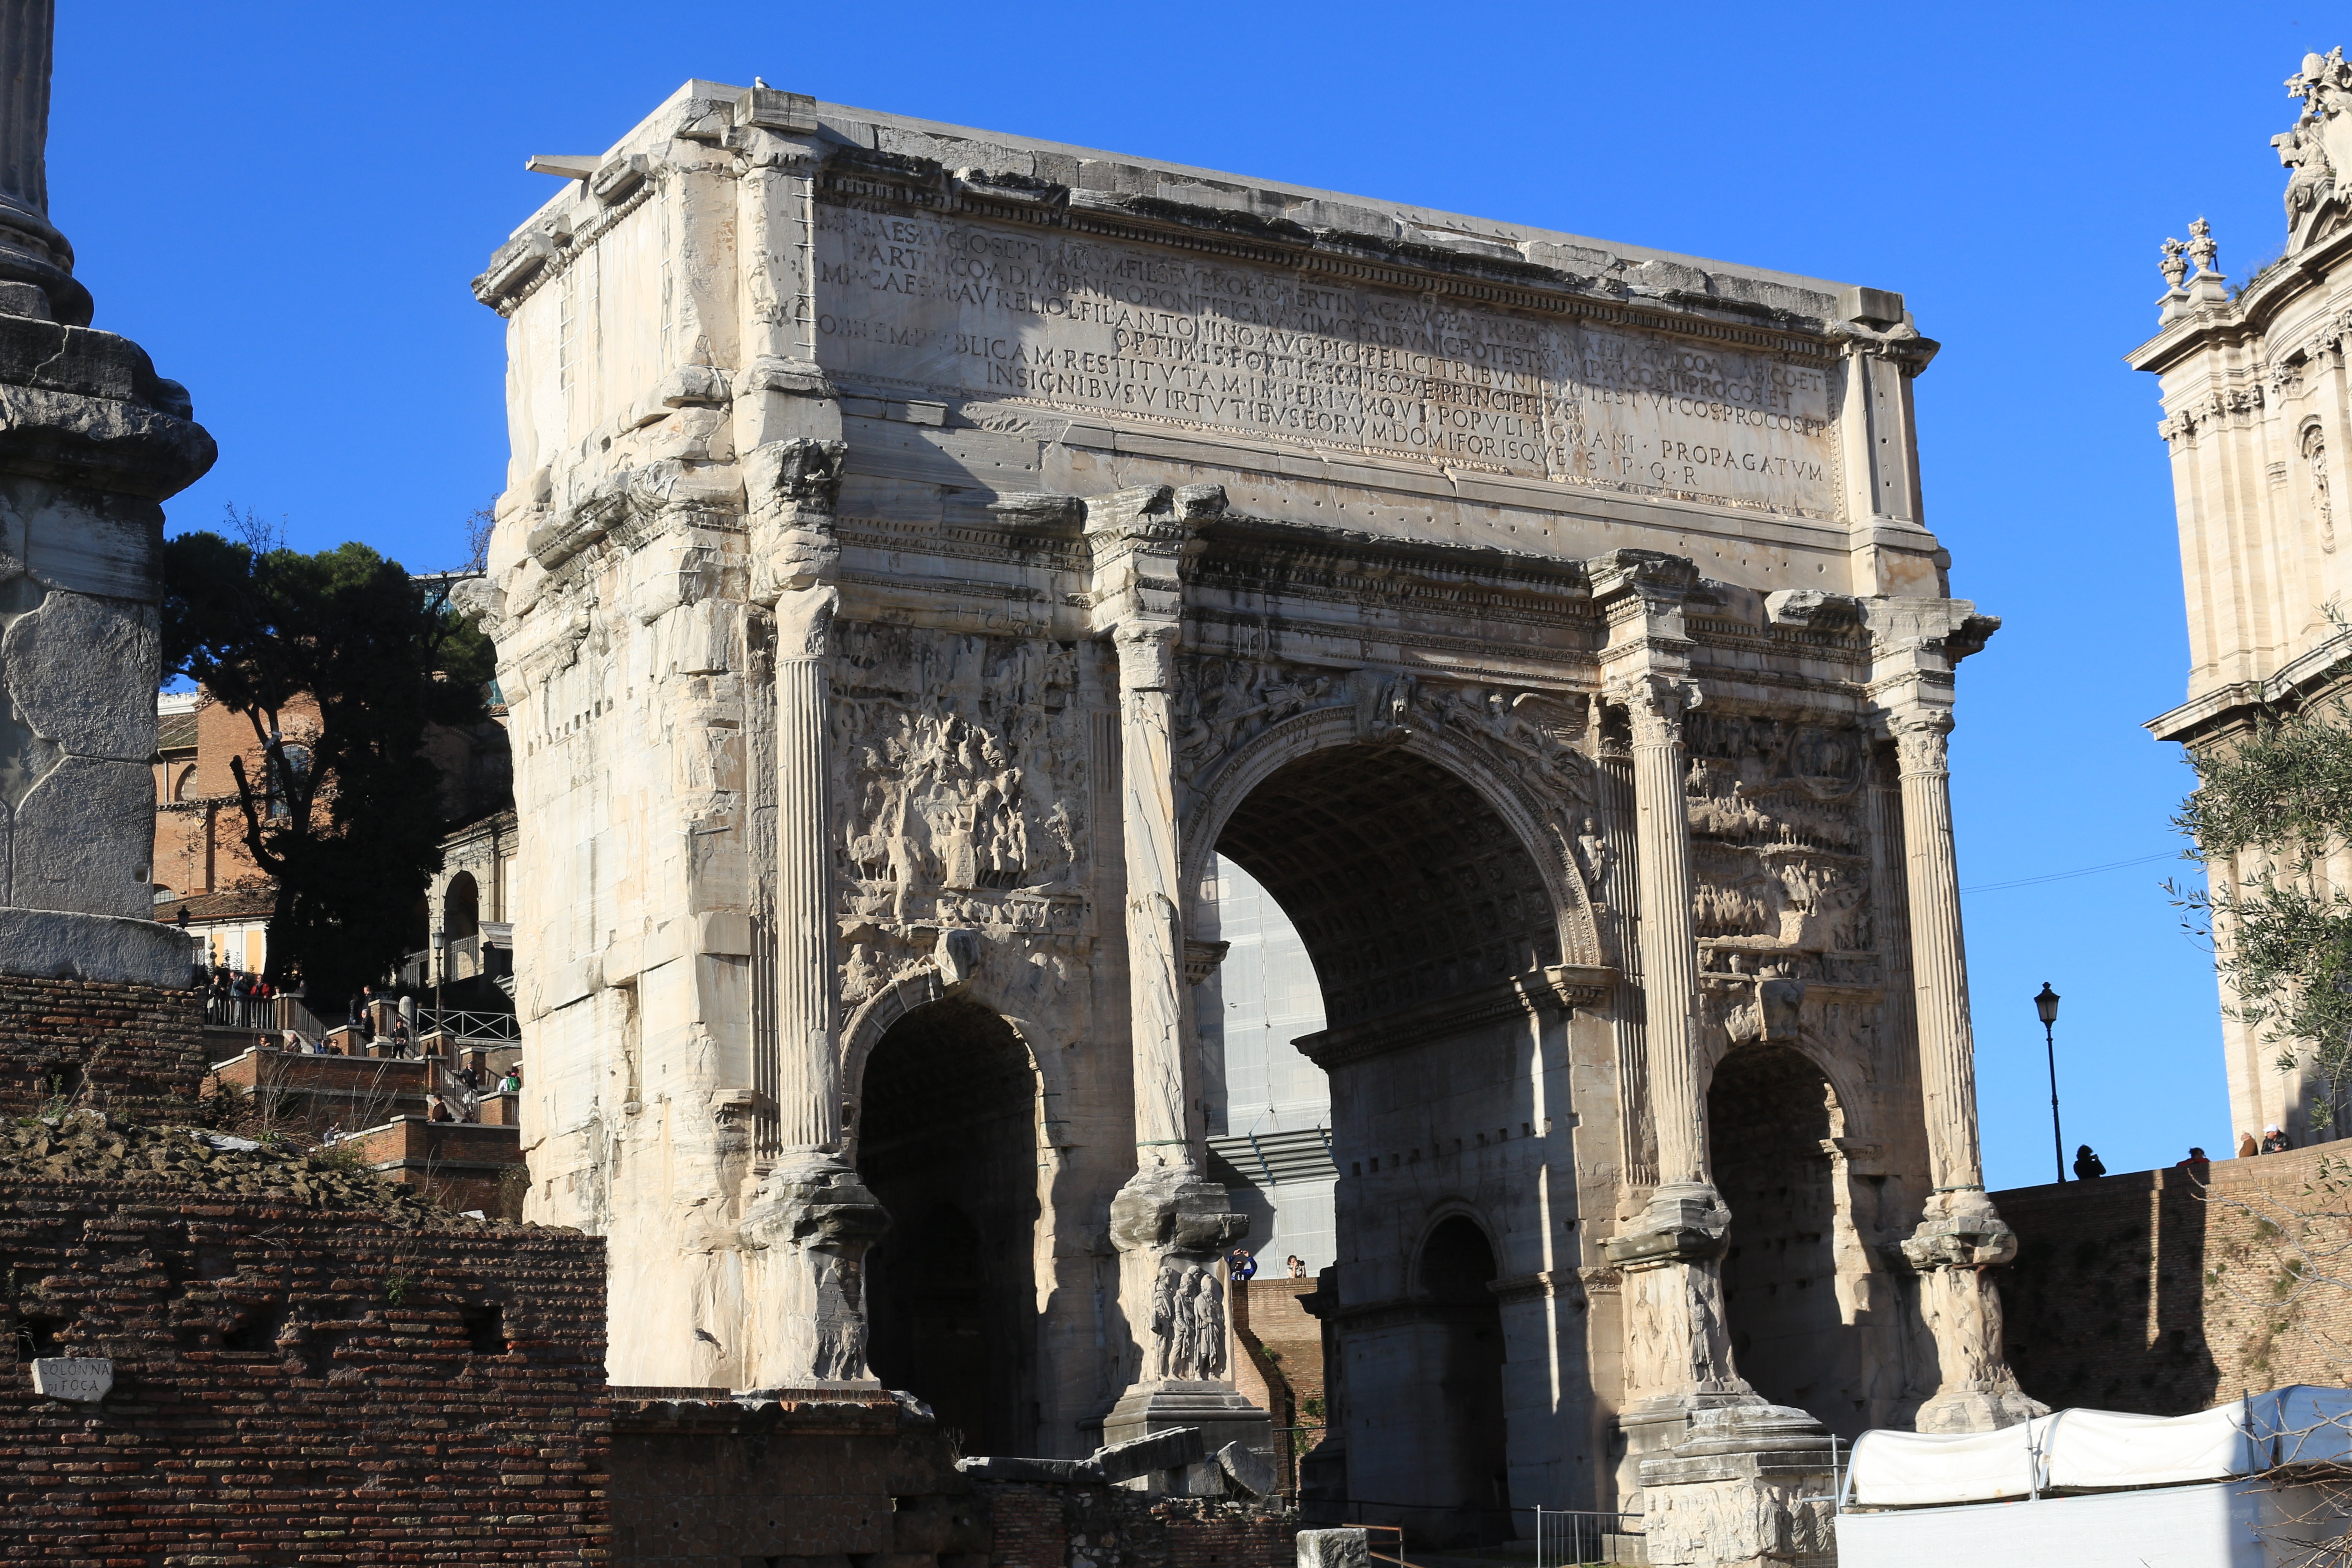
architecture, antique, stone, monument, arch, landmark, facade, rome, ruins, ancient rome, roman forum, roman temple, historic site, triumphal arch, ancient history, human settlement, ancient roman architecture